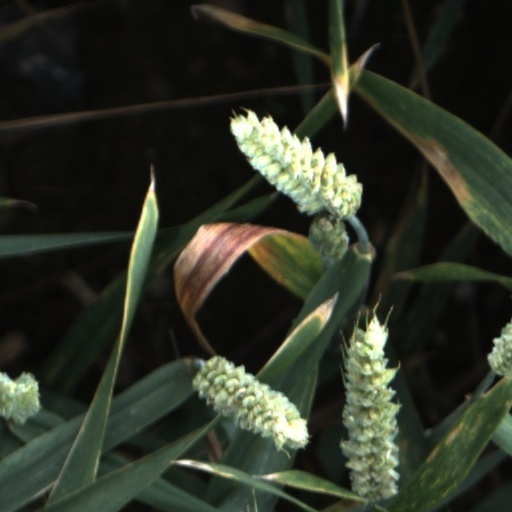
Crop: wheat